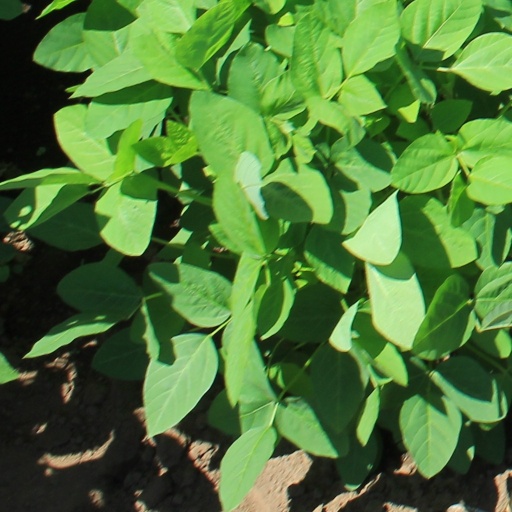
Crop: soybean